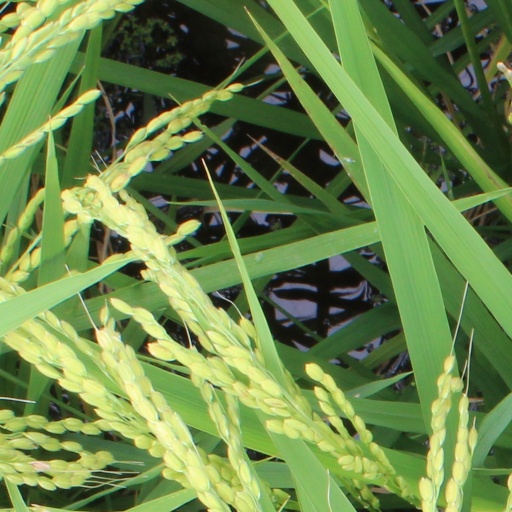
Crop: rice